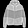
Label: Coat